Fatland

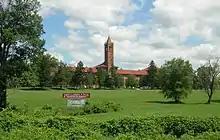
Saint Gabriel's Hall from the Pottstown Expressway, in 2017.

Samuel Wetherill, Jr. provided supplies to the Continental Army at Valley Forge, and was "read out of meeting" (disowned) by the Society of Friends in 1779, after refusing to renounce those actions. Defying the pacifism of their religion, "Free Quakers" supported or fought in the Revolutionary War. Wetherill became a founder of Philadelphia's Free Quaker Meeting (chartered February 20, 1781), and served as its clerk and preacher. With brother-in-law Timothy Matlack, another charter member, he designed its meeting house (1783–84), at 5th and Arch Streets. The meeting established its own burying ground, on the east side of 5th Street between Locust and Spruce Streets. Membership dwindled as the Free Quakers died off, and their meeting house was closed in 1836. As the turn of the 20th century approached, the Free Quaker Burying Ground plot became attractive for commercial development. It was in anticipation of its sale that Col. John Macomb Wetherill (Samuel Wetherill, Jr.'s great-grandson) directed in his 1895 will that the private cemetery at Fatland be expanded.